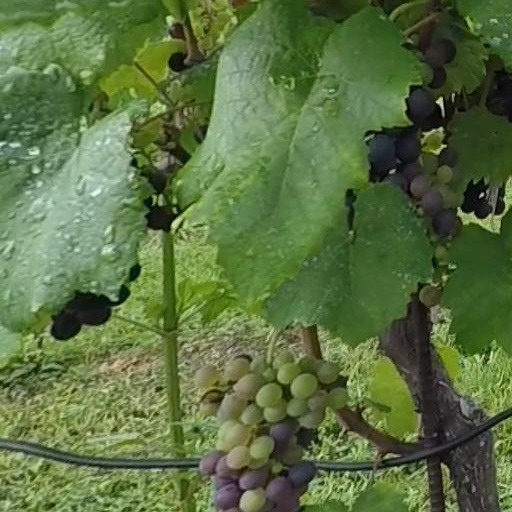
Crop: grape